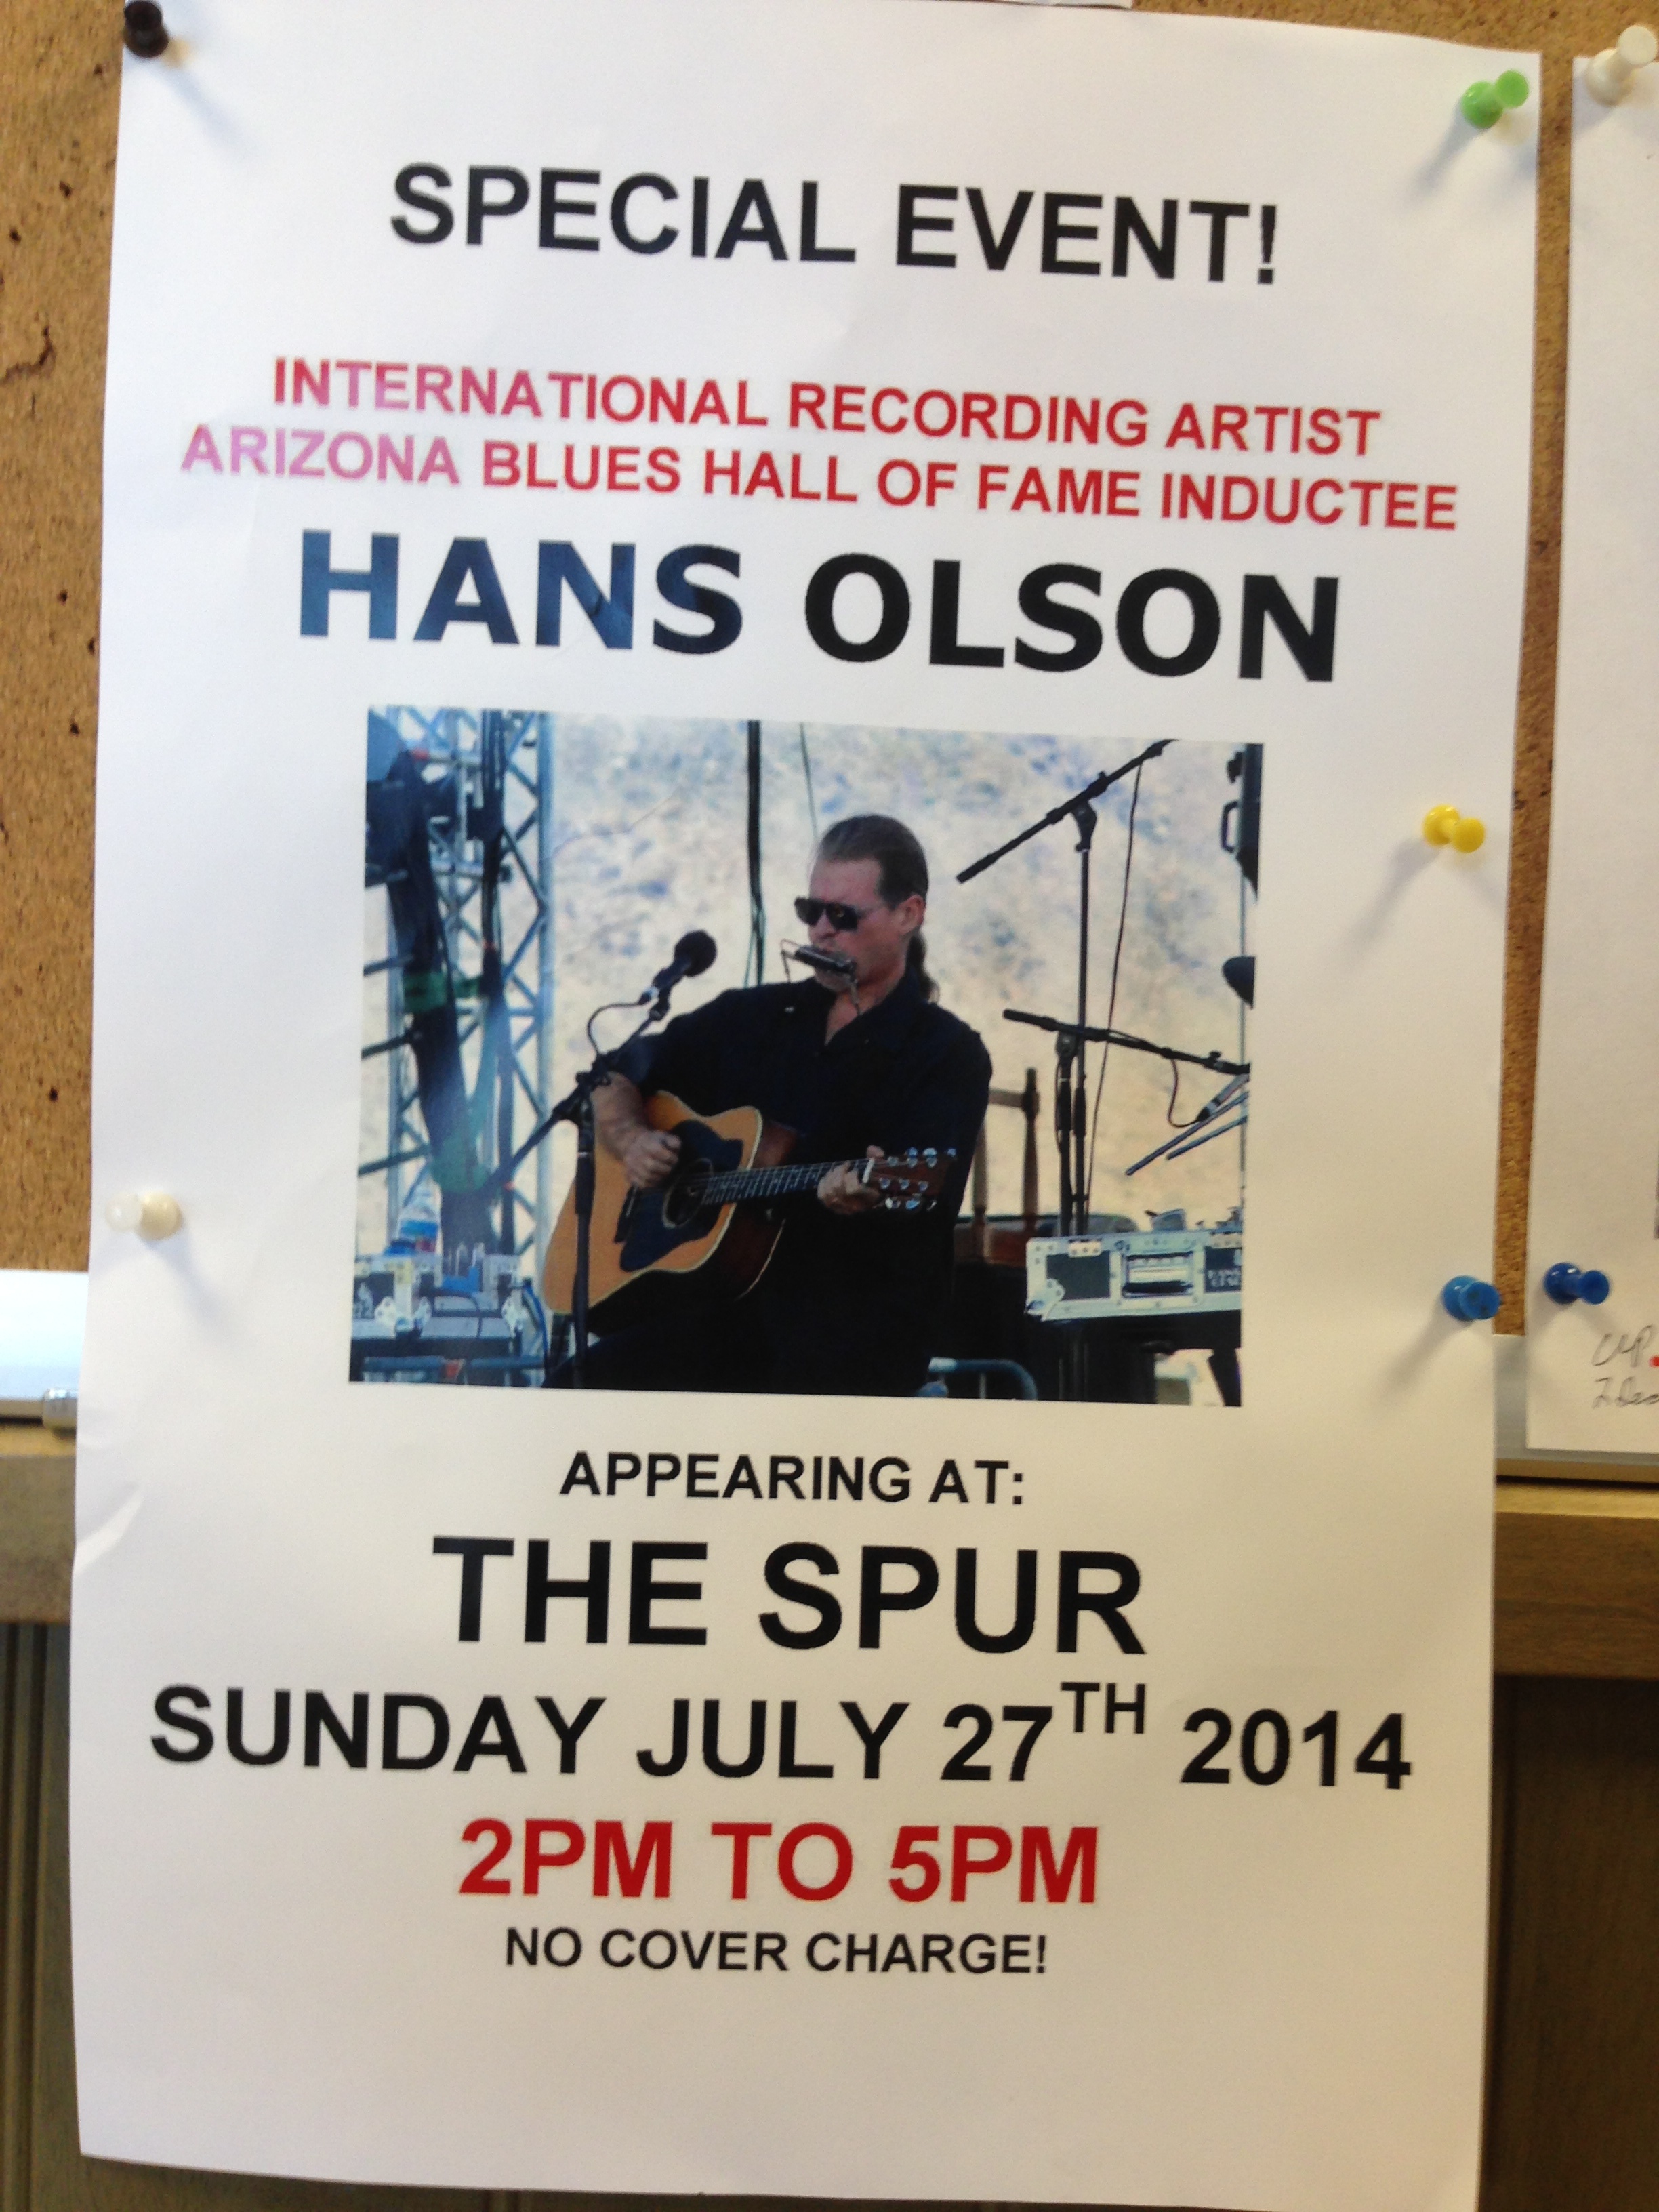
advertising, banner, brand, text, poster